Talbot Tagora

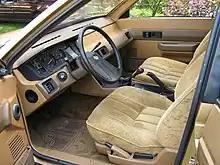
Interior of a Tagora SX 2.6

As with most large cars of its time, the Tagora was a rear-wheel drive vehicle, with a longitudinally mounted engine. There were three engine choices, mated to four- and five-speed manual transmissions or an optional three-speed automatic in the case of the four-cylinder engines.